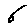
Label: 6